St. Petersburg Workmen's Petition to the Tsar

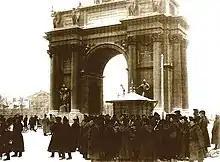
Soldiers at the Triumphal Arch of Narva on the eve of January 9

The practice of petitioning the authorities dates back to ancient times. In the Middle Ages, such petitions were often called by the Latin word "petition", which later entered the Russian language. In Russia, such petitions were traditionally called "" (from the expression "to beat the earth with the forehead" — to give an earthly bow). In the 16-17th centuries the practice of sending petitions to the authorities became widespread. For their consideration in the Russian kingdom was created a special order. According to the historian N. P. Pavlov-Silvansky, the petition of January 9, 1905 had as its prototype the "mundane" petitions of the 17th century.